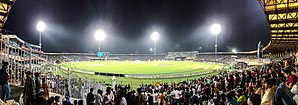
Gaddafi Stadium
Gaddafi Stadium
Gaddafi Stadium er et cricketstadion i Lahore, Pakistan. Det blev designet af den berømte arkitekt og ingeniør Nasreddin Murat-Khan, og bygget af Mian Abdul Khaliq and Company i 1959. Stadionet blev renoveret til verdensmesterskabet i 1996, hvor det var vært til finalen. Det er også det største cricketstadion i Pakistan og var det femtestørste i verden med en kapacitet på 60.000 tilskuere, indtil kapaciteten blev reduceret til 27.000 ved renoveringen. Gaddafi Stadium er hjemsted for Pakistans cricketlandshold.